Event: Nepal Earthquake
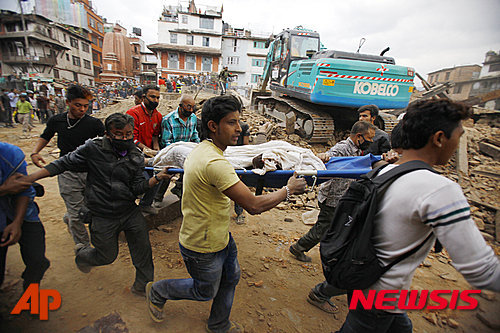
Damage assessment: damage